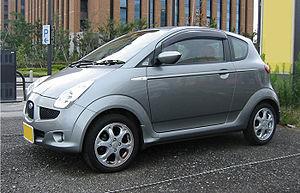
Les keijidōsha, ou « K-cars » en anglais, sont de petites automobiles vendues au Japon et qui bénéficient d'avantages variés et en particulier de taxes et de primes d'assurances réduites.
Les Subaru R1 et R2 sont de petites voitures construites par la marque japonaise Subaru. Ces modèles étaient essentiellement destinés au marché japonais. Toutefois, les R1 et R2 étaient aussi distribuées à Singapour et en Thaïlande.